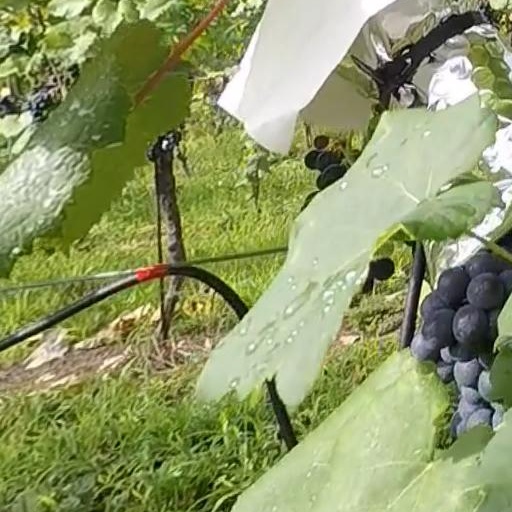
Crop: grape